Jock West

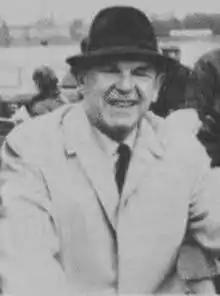
West at the Vintage Motor Cycle Club's Founder's Day rally, race meeting and parade gathering, 27 April 1969

John Milns West, (28 February 1909 – 6 June 2004) was a Grand Prix motorcycle racer from Great Britain.